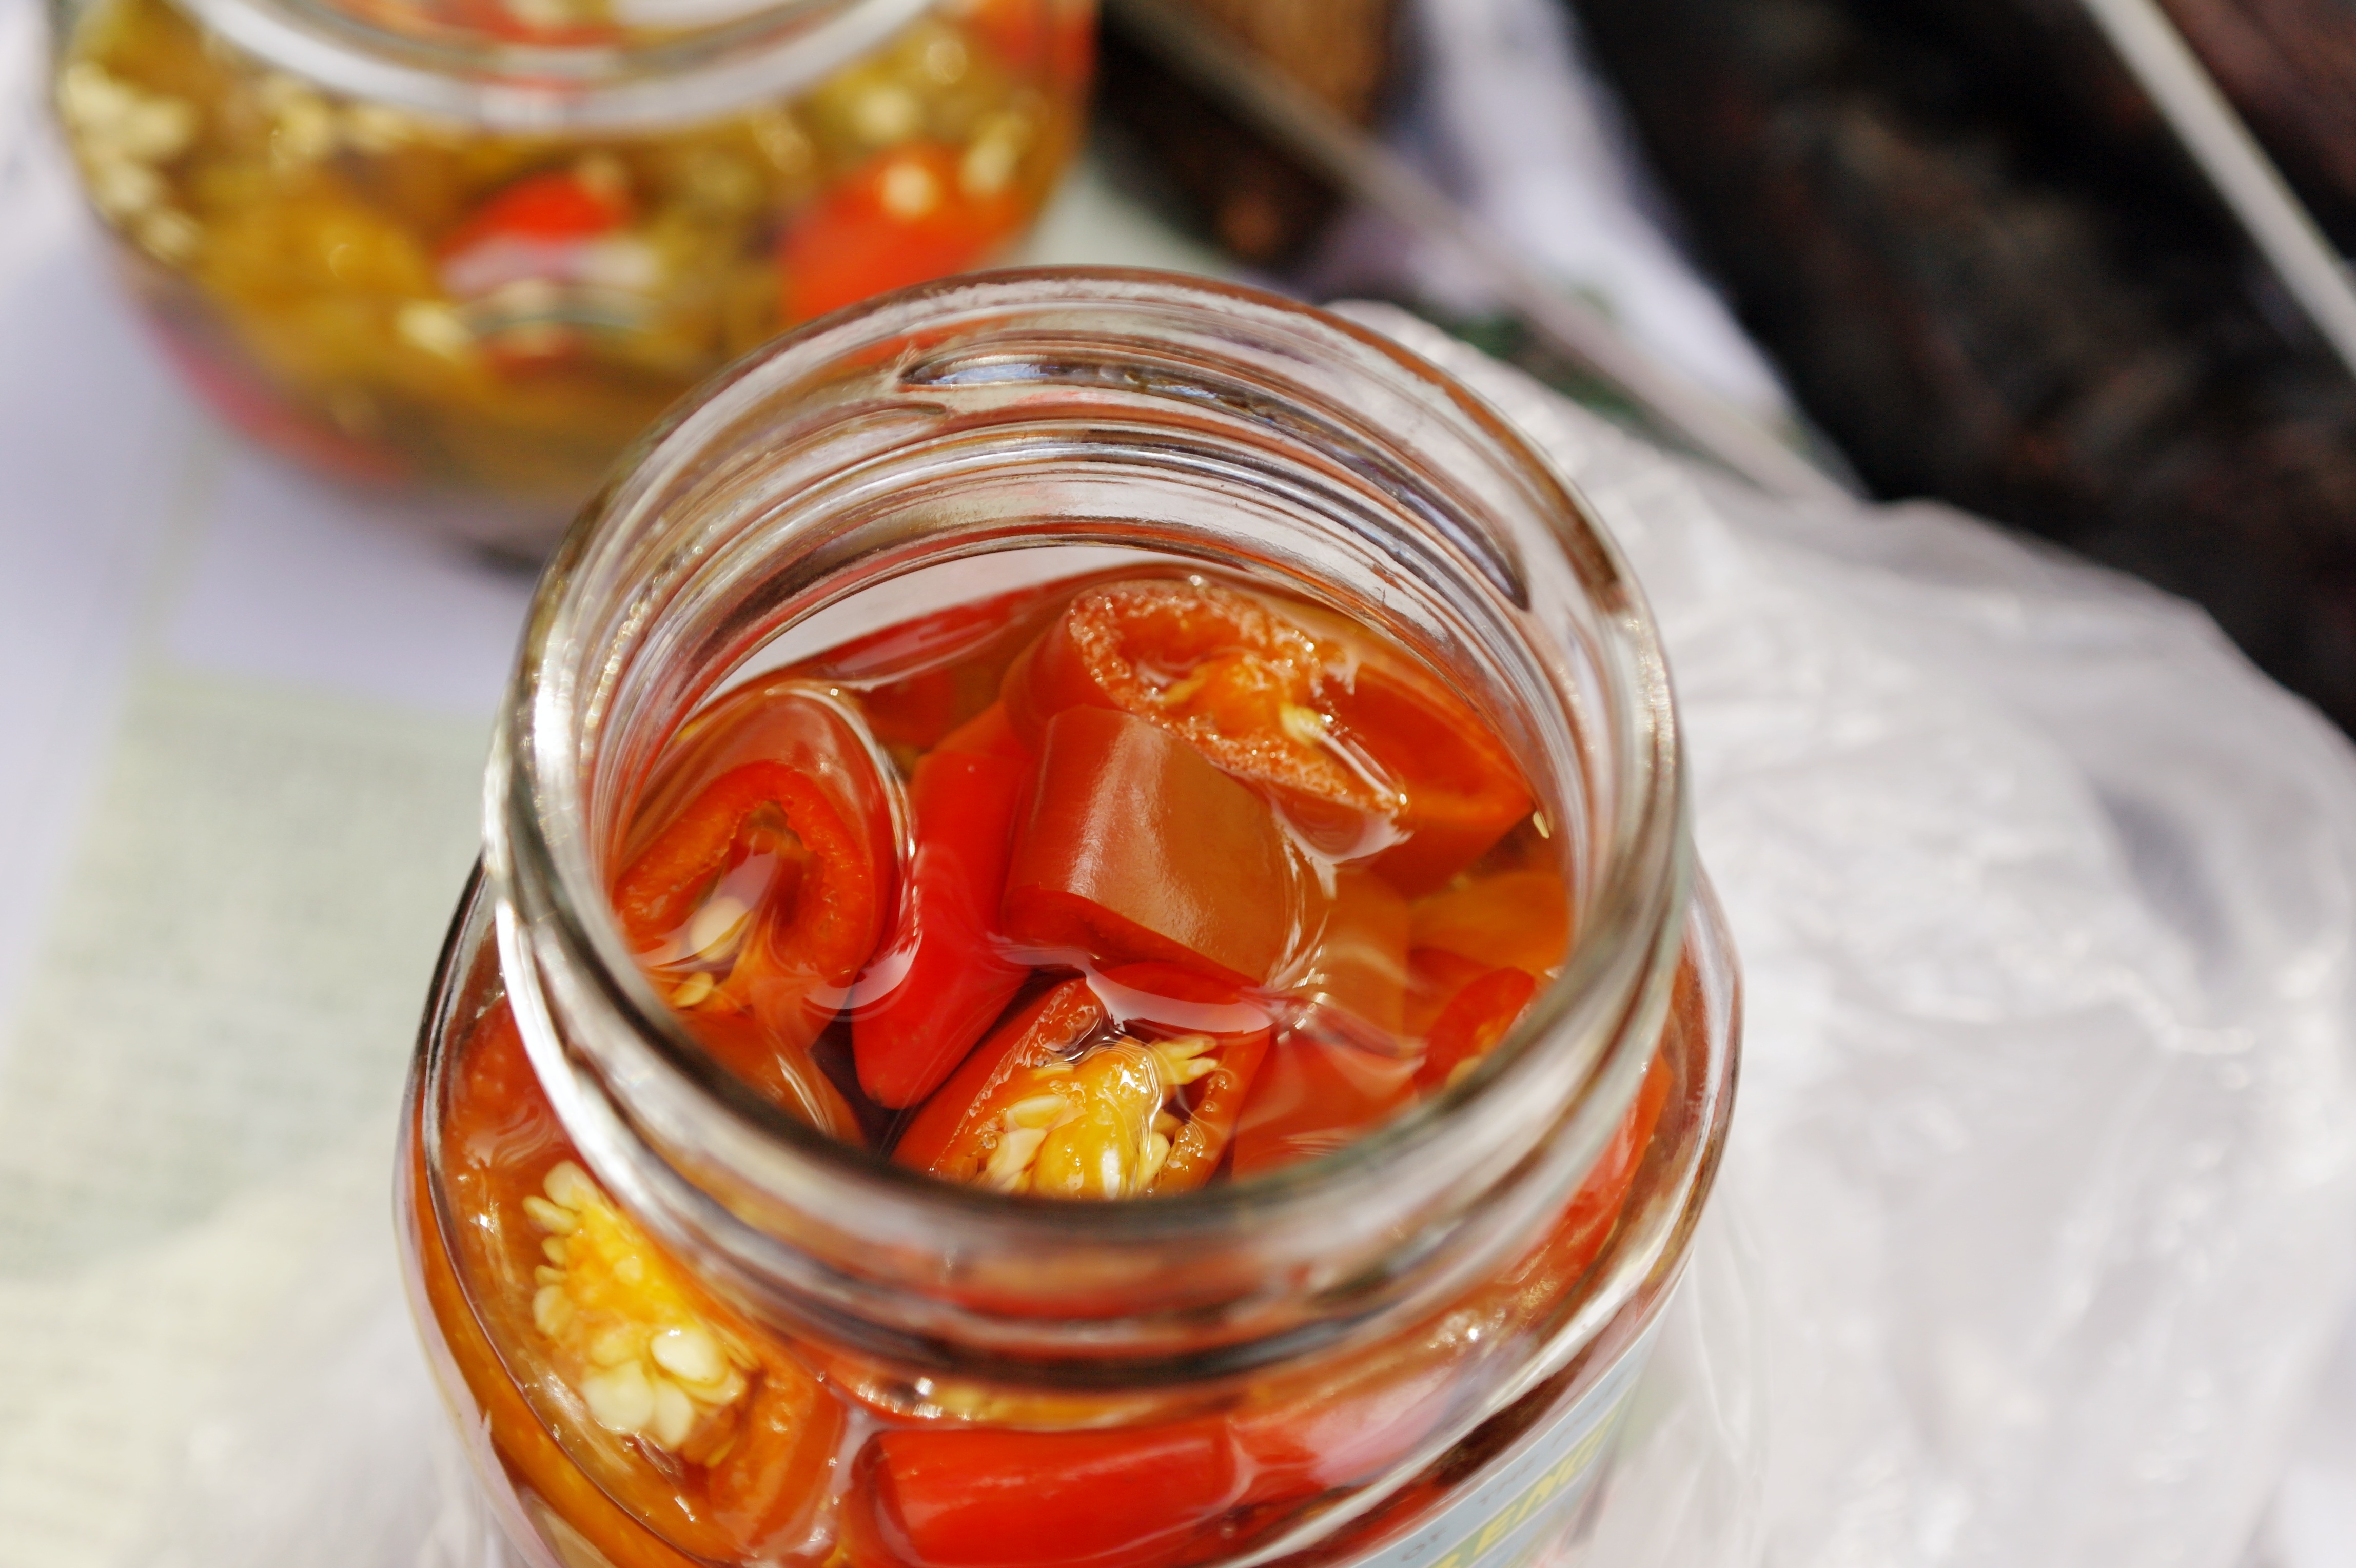
jar, dish, food, produce, vegetable, cuisine, asian food, canning, side dish, pickling, food preservation